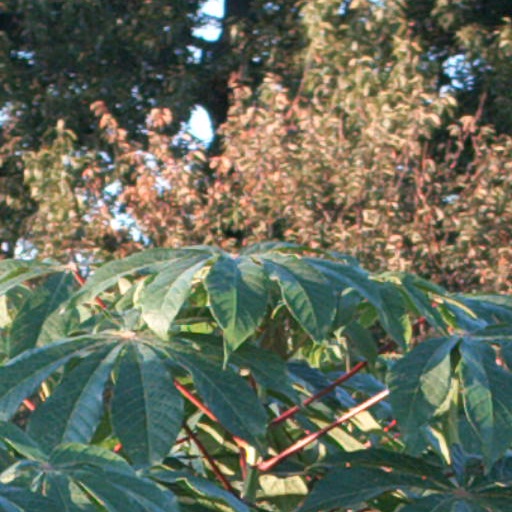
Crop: cassava